Jesús Papoleto Meléndez

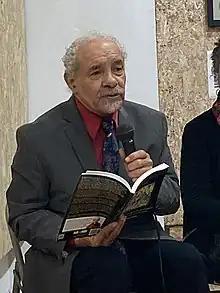
Jesus Papoleto Melendez reading poetry at WhiteBox New York.

Jesús Papoleto Meléndez, also known as "Papo", or "Papoleto", (born June 13, 1950) is a New York-born Puerto Rican poet, playwright, teacher, and activist. He is a member of the Nuyorican Movement. He grew up during the Civil Rights Movement, Black Power movement, and the emergence of the Nuyorican Movement in East Harlem. His titles include the play "The Junkies Stole the Clock (1974)," and "Hey Yo/Yo Soy! 40 Years of Nuyorican Street Poetry."